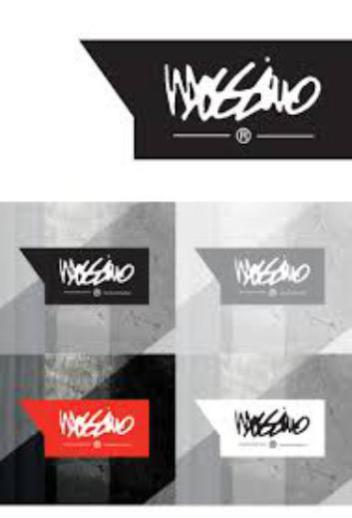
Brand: mossimo
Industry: Clothes